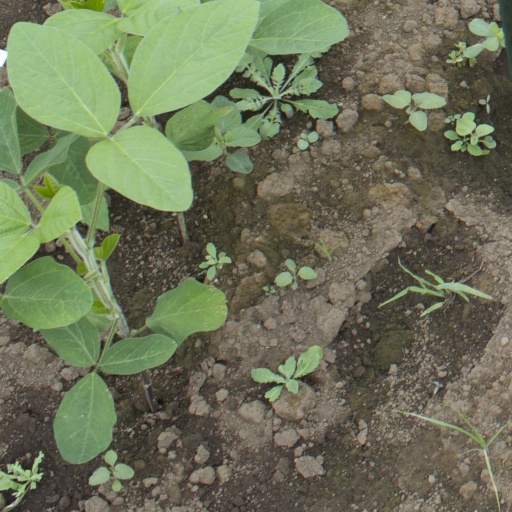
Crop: soybean